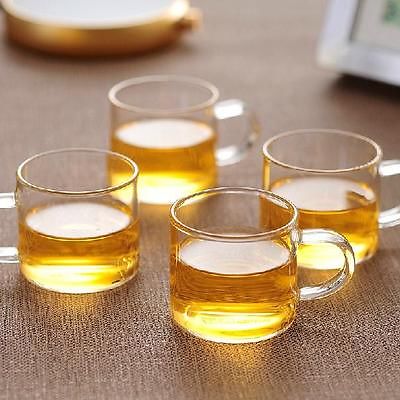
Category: mug